Westpark (Aachen)

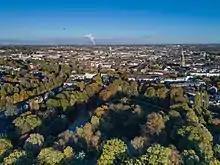
Westpark, aerial view

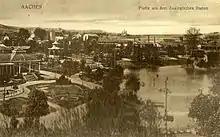
Zoological garden around the turn of the century

The Westpark is a park in the west of Aachen, which is bounded by Gartenstraße, Welkenrather Straße and Vaalser Straße.